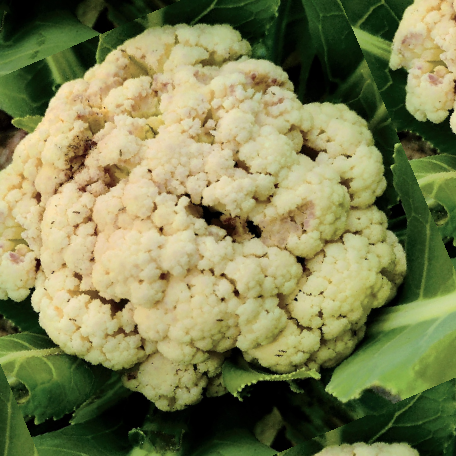
Label: Bacterial spot rot